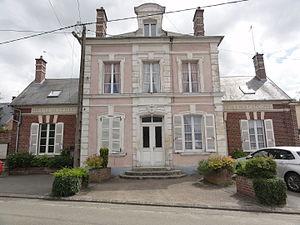
Quierzy est une commune du département de l'Aisne, dans la région administrative des Hauts-de-France et la région naturelle du Soissonnais. Située entre Noyon et Chauny, elle est traversée par la rivière Oise. La rivière Ailette rejoint l'Oise à Quierzy. Ancienne villa royale aux temps des Mérovingiens puis palatium impérial avec les Carolingiens, c'est maintenant un paisible village, mais aussi un lieu de mémoire de l'histoire de France, puisqu'il fut le village de France qui eut le passé historique le plus illustre durant le haut moyen-âge.